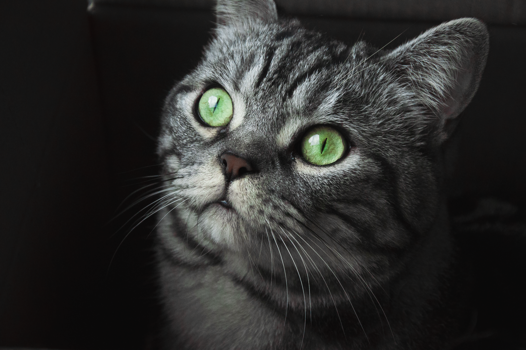
Label: No Watermark